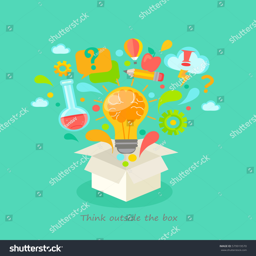
think outside the box , vector illustration .